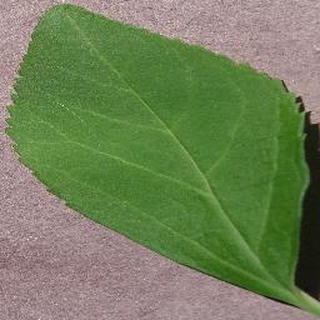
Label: healthy_cherry